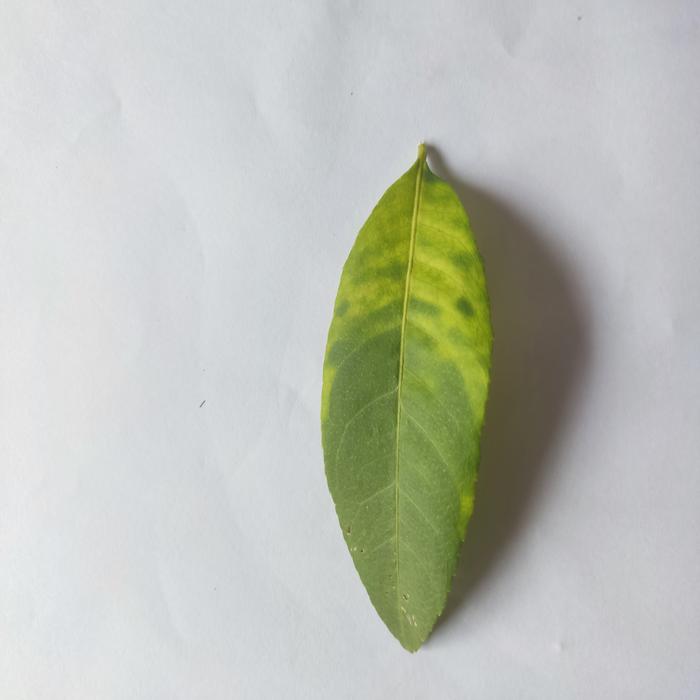
Crop: Lemon
Leaf condition: Citrus